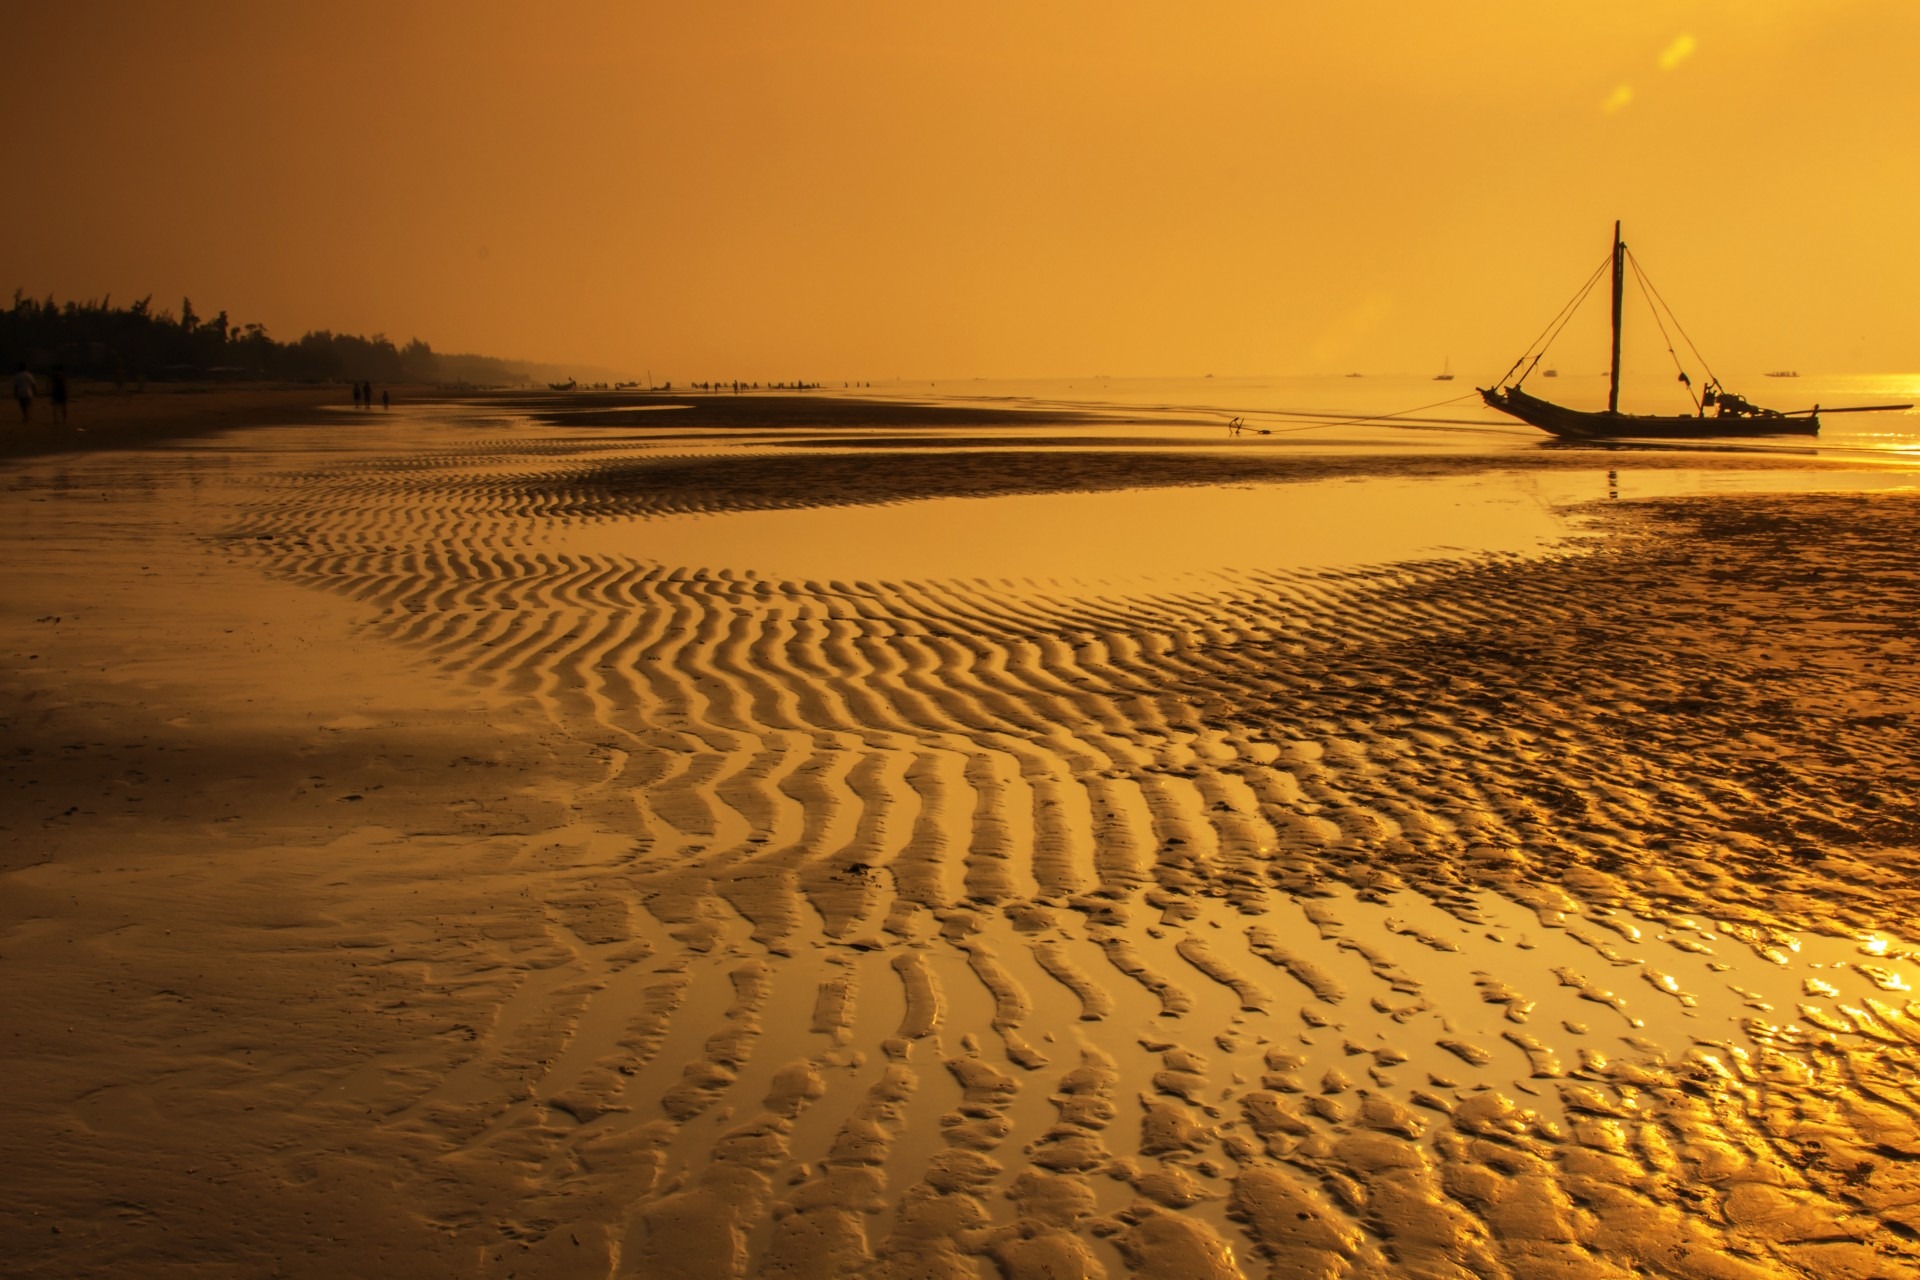
beach, landscape, sea, coast, sand, ocean, horizon, sun, sunrise, sunset, sunlight, morning, desert, shore, wave, dawn, dusk, evening, reflection, material, fishing boat, vietnam, natural environment, aeolian landform, som son beach, thanh hoa